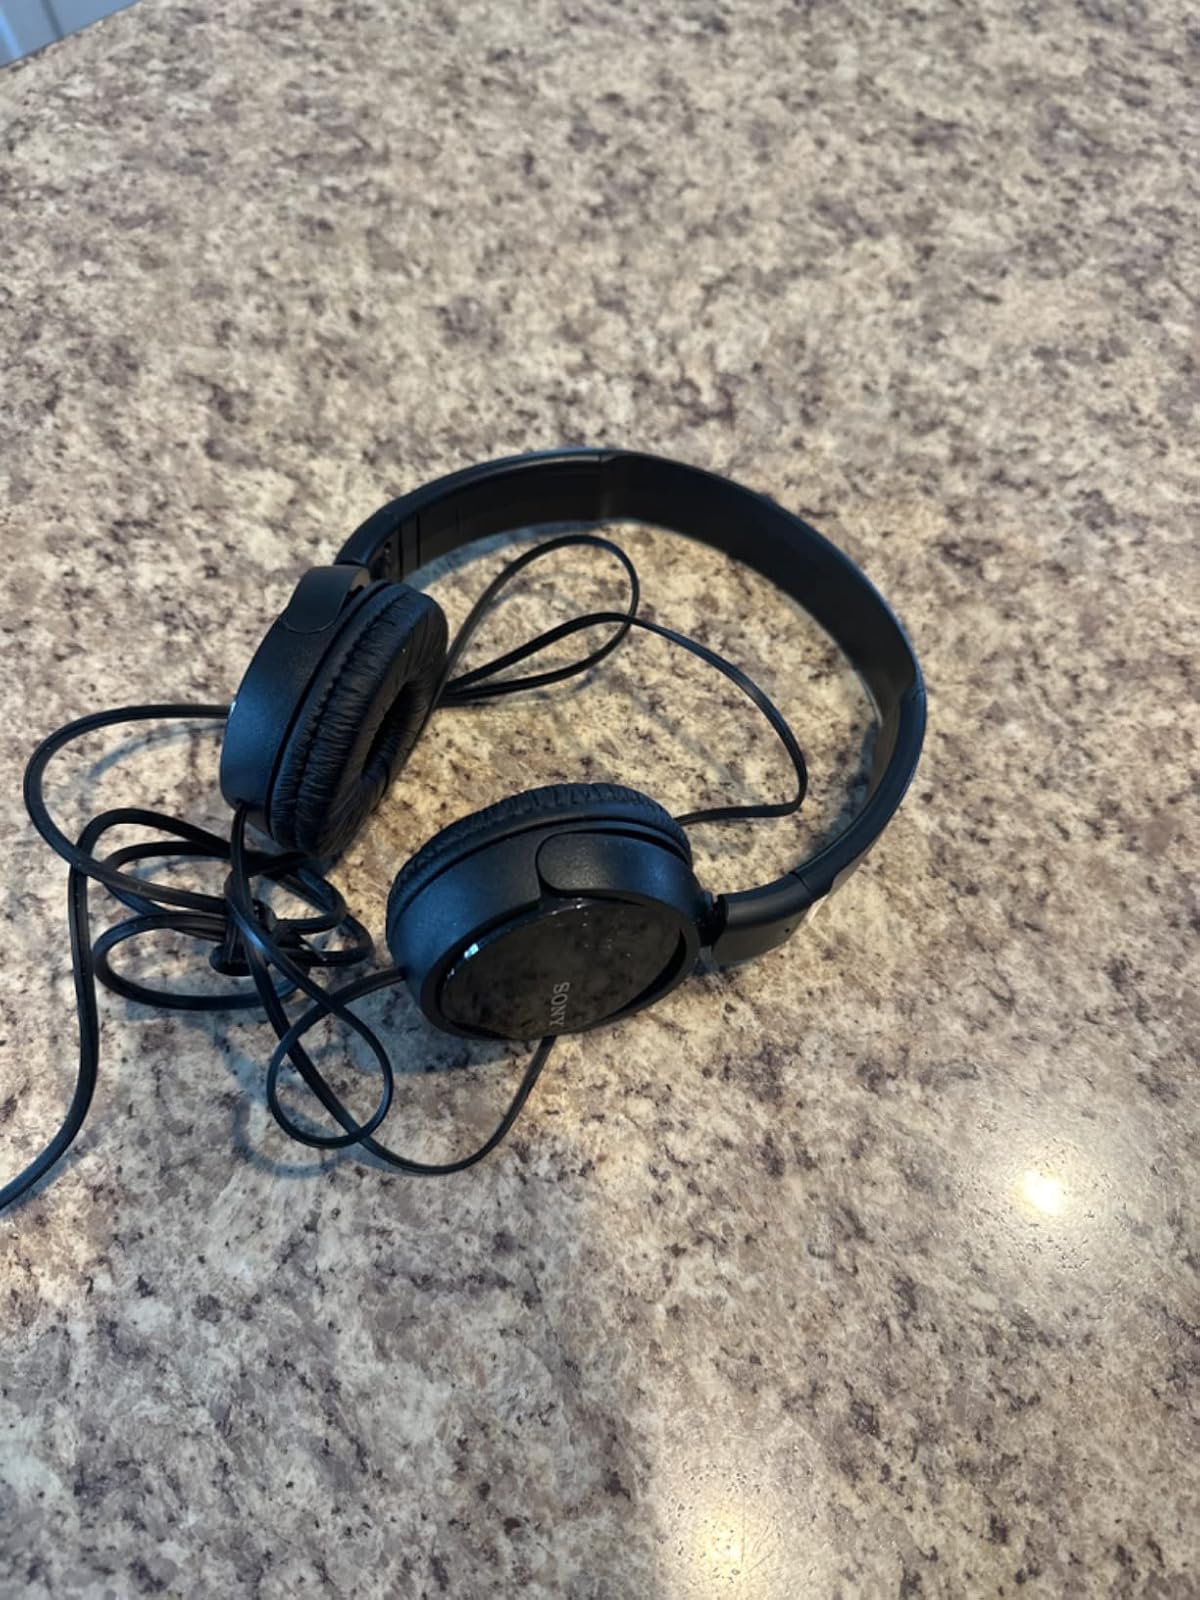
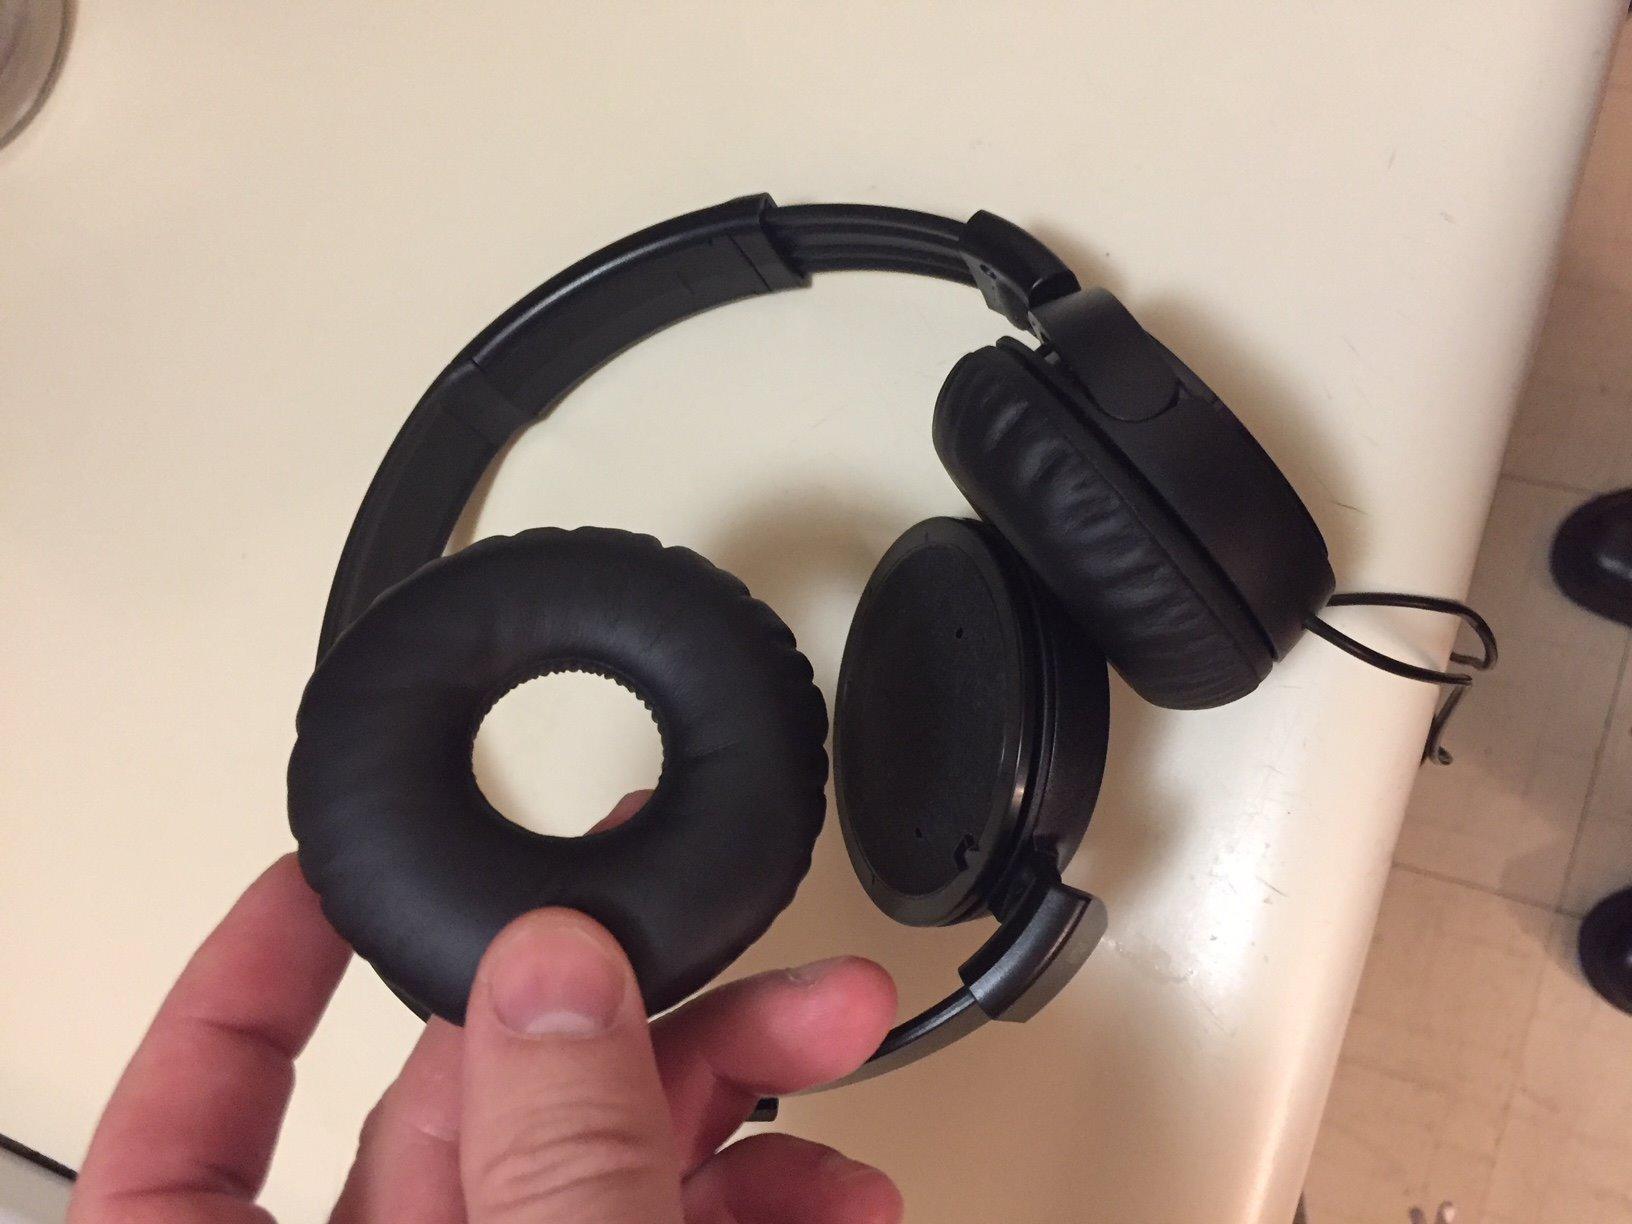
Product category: headphones
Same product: yes